Irvington Bowman Apartments

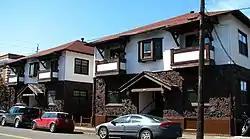

The Irvington Bowman Apartments is an apartment complex located in northeast Portland, Oregon listed on the National Register of Historic Places.